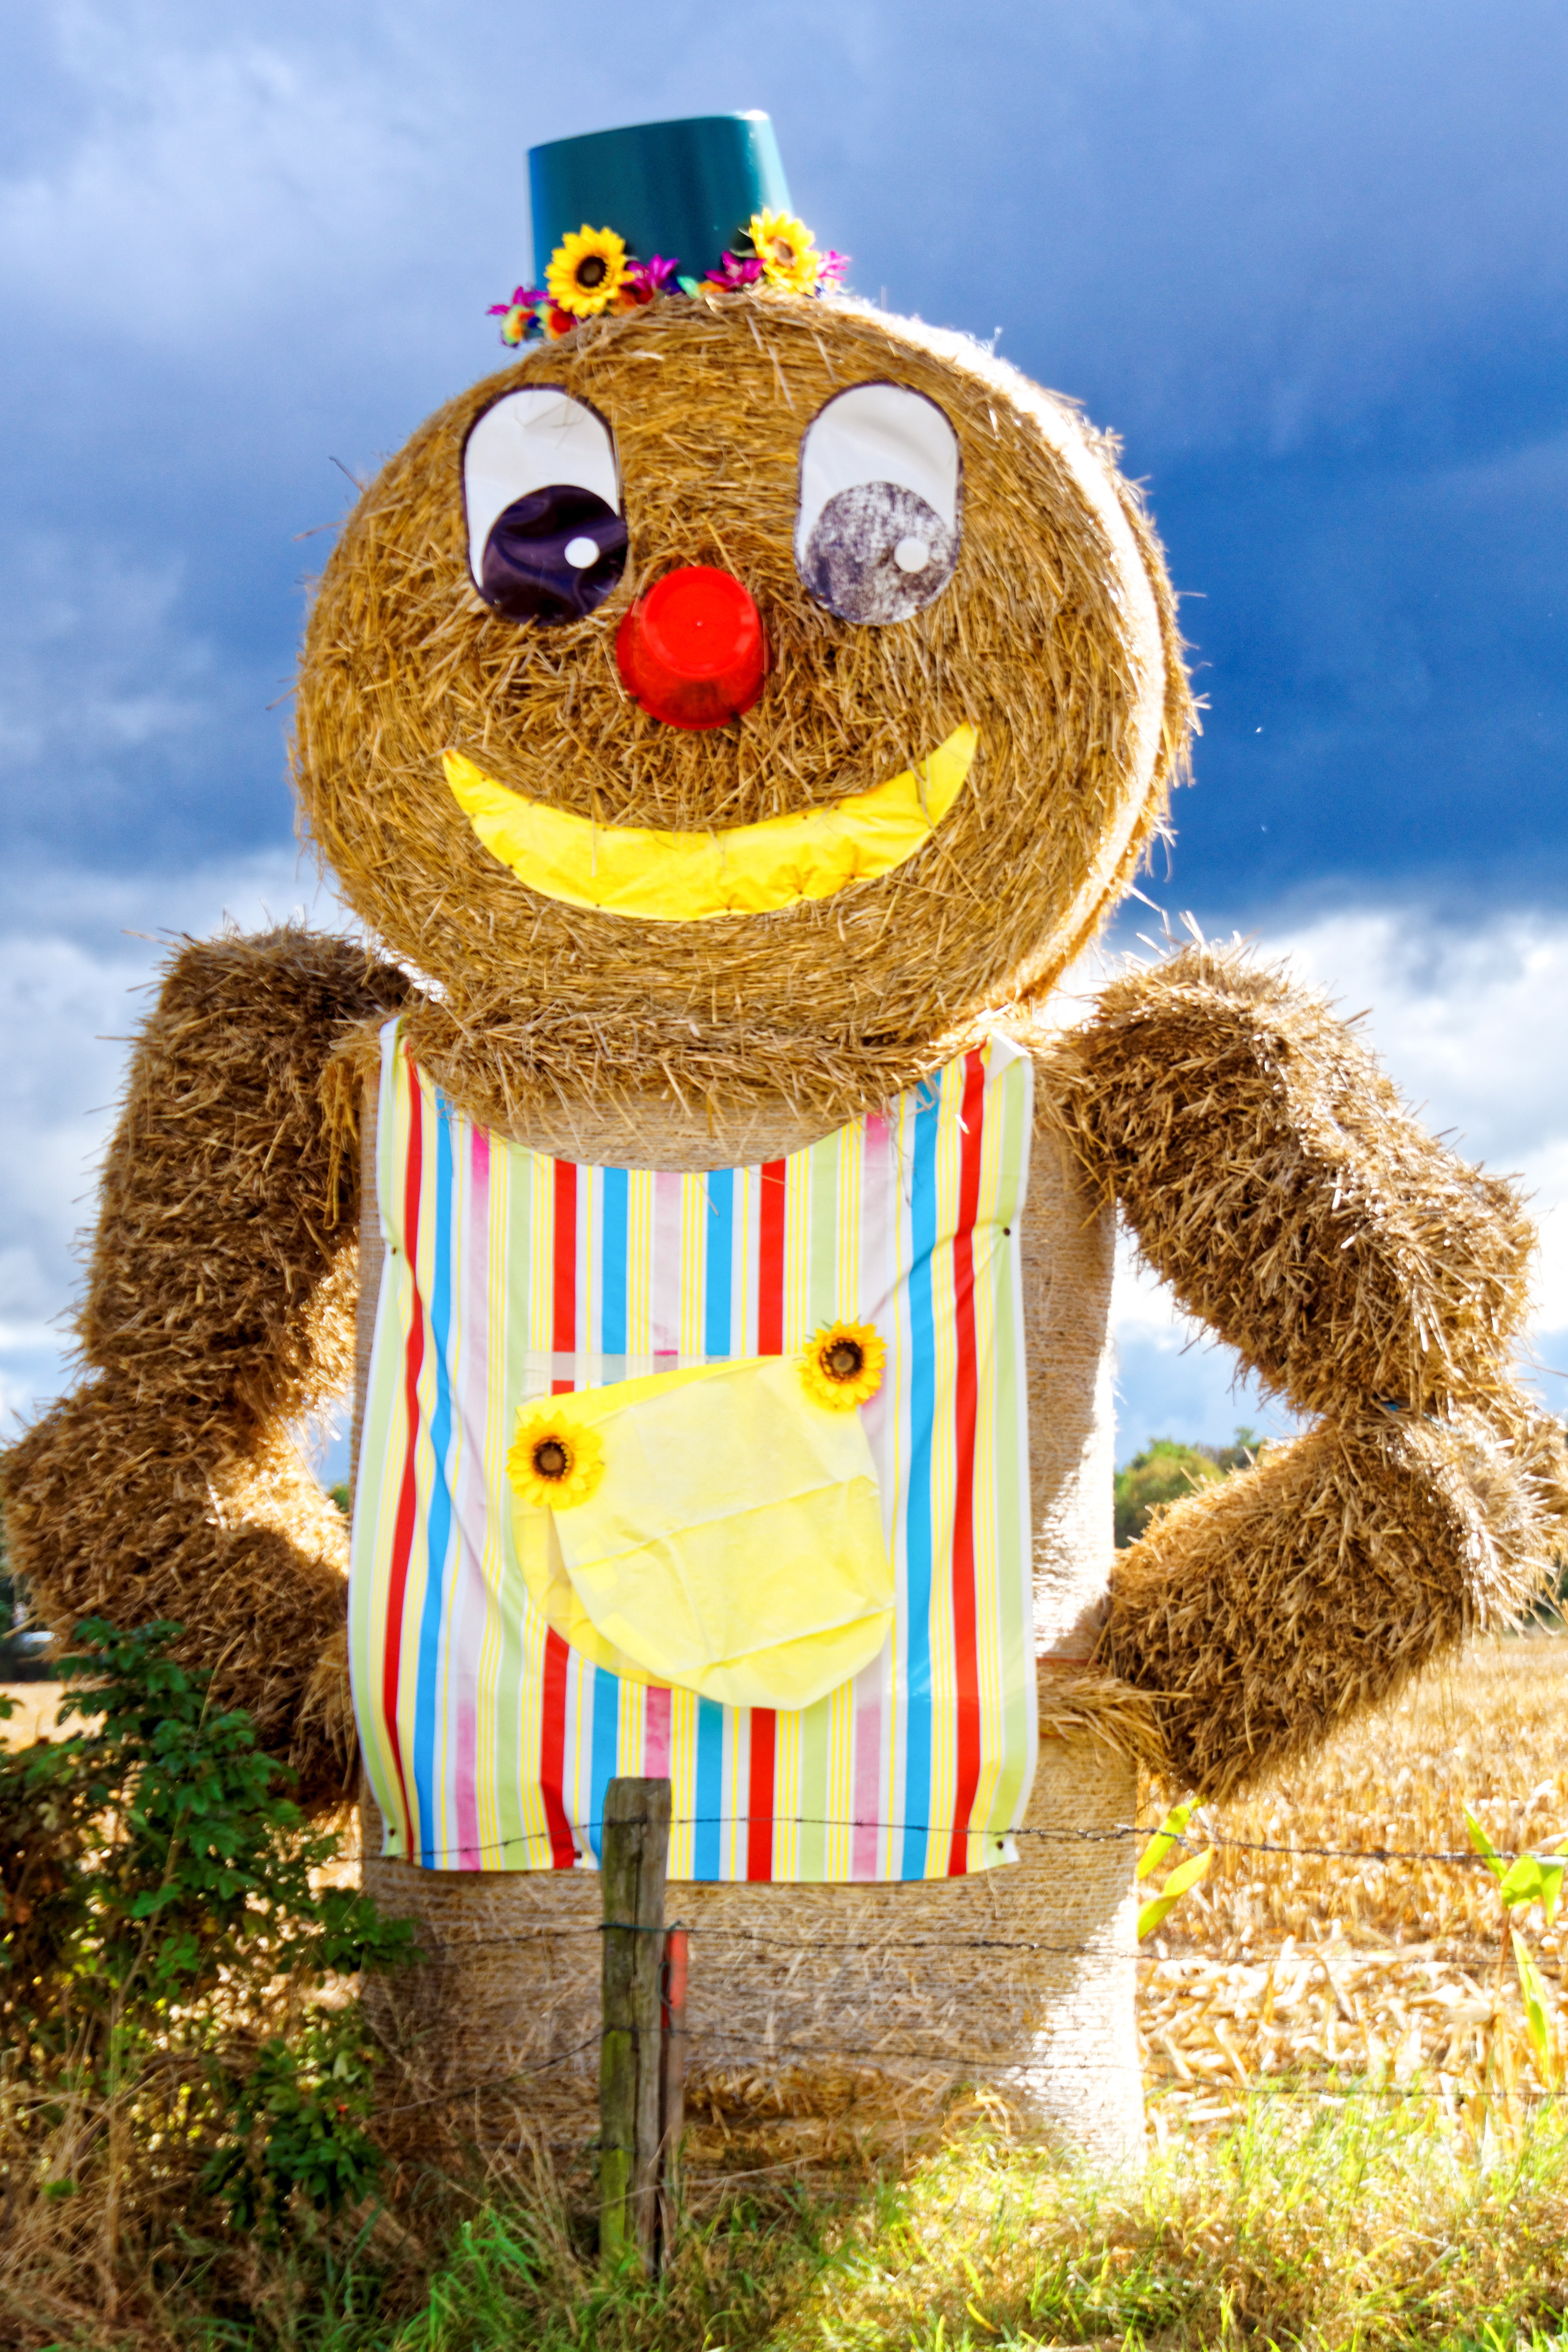
landscape, flower, autumn, yellow, agriculture, toy, stubble, art, straw, cereals, scarecrow, harvested, arable, straw bales, golden yellow, autumn motives, straw role, compressed bales